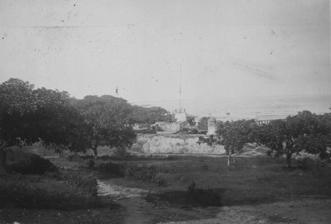
Building: Fort Nossa Senhora da Conceição (Inhambane)
Country: Mozambique
Year built: 1763
Fort in Inhambane, Mozambique Fort Nossa Senhora da Conceição Fortaleza de Nossa Senhora da Conceição Inhambane in Mozambique View of the fort between 1890 and 1910. Fort Nossa Senhora da Conceição Coordinates 23°52′00″S 35°23′00″E / 23.86667°S 35.38333°E / -23.86667; 35.38333 Site information Controlled by Portuguese Empire Condition Demolished Site history Built 1750-1763 The Fort Nossa da Conceição de Inhambane was located in the city of Inhambane, in the province of the same name, in Mozambique. History The village was founded by Swahili merchants, having been visited by the Portuguese navigator Vasco da Gama in 1498, who called it Terra da Boa Gente or "Land of the Good Folk". Although the Portuguese built a fortified trading post there in 1546, the process of permanent settlement only began between 1727 and 1731. Later, in 1764, the village received the rank of town. By 1781 it had a stockade that protected the church, homes, and a garden. By the end of the 18th century about 200 Christians inhabited the settlement. During this period, it suffered attacks from the Dutch and the French, with the looting of 1796 by French pirates based in Réunion being highlighted. Faced with these threats and as a complement to the defense of the coast of Mozambique, two light fortifications were erected at Inhambane in the 18th century, both as stockades. Both still existed in 1765, in ruins, with only one artillery piece, incapable of service. Between 1750 and 1758, the settlement of Inhambane was transferred to the Inhambane peninsula by order of the Governor of Mozambique , Francisco de Melo e Castro (1750-1758) and a new fortification was built. Governor Pedro de Saldanha e Albuquerque (1759-1763), in 1763, completed this new fortification, which was named in honor of Our Lady of the Conception. It was supported by another fortification, fort São João . In 1840 it had six artillery pieces. The fort has since been demolished. Gallery Photograph taken between 1890 and 1910. See also Portuguese Mozambique References